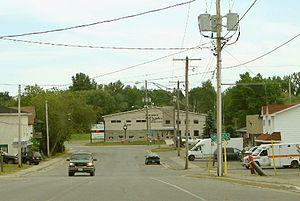
Saint-Charles est une ville située dans le district de Sudbury dans la province de l'Ontario au Canada.